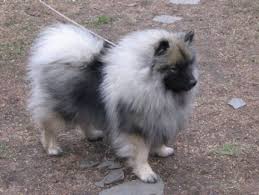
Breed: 223-n000092-keeshond